Hoffmaniada

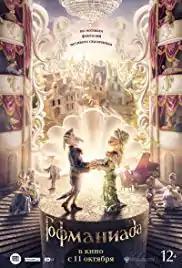
Hoffmaniada

Hoffmaniada is a 2018 Russian stop motion-animated feature film from Soyuzmultfilm. The film is one of the first full-length puppet animated film in the recent history of the animation studio. The concept and the art design was done by Mikhail Shemyakin and is edited by Stanislav Sokolov and Veronika Pavlovskaya, written by Sokolov and Viktor Slavkin, and directed by Sokolov.